Zäziwil

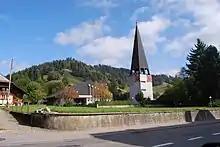
Village church of Zäziwil, built in 1964

There are several ruined medieval fortifications scattered around the municipality. These include the ruins in the hills above the village, the earthen fortifications at Schwanden and Zwingherrenhubel and the castle site at Spitzer Chnubel. Very little is known about any of these sites. The village appears in the historical record as a part of the "Herrschaft" of Signau. The entire Herrschaft was acquired by the city of Bern in 1529 and became part of the bailiwick of Signau.